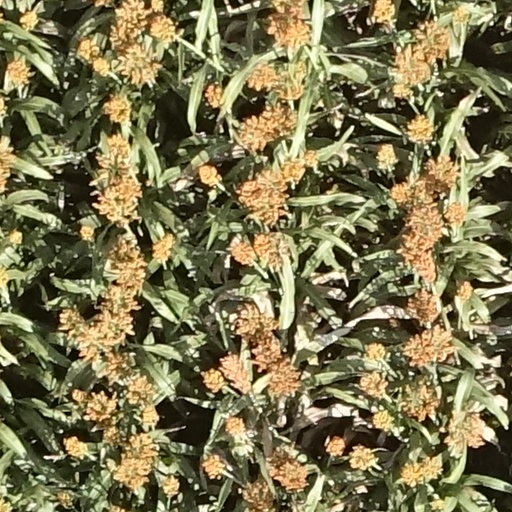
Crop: sorghum